Wu Den-yih

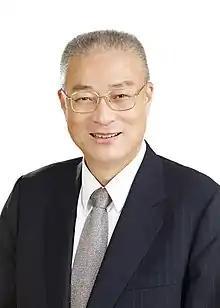
Official portrait, 2012

Wu Den-yih (Chinese: 吳敦義, born 30 January 1948) is a Taiwanese politician. He graduated from National Taiwan University and worked as a journalist before beginning a career in politics with a 1973 appointment to the Taipei City Council. Wu was then elected Magistrate of Nantou County, serving from 1981 to 1989. Following two terms as magistrate, he was named Mayor of Kaohsiung in 1990. Wu remained mayor until 1998, having won the office in a 1994 direct election. He then served two full terms in the Legislative Yuan from 2002 to 2008. Shortly after winning a third term in the legislature, Wu was named Premier of the Republic of China in 2009. He served until 2012, when he and Ma Ying-jeou formed the Kuomintang (KMT) presidential ticket. Wu served as the tenth vice president of the Republic of China, stepping down in 2016. In May 2017, he was elected party chairman. Wu stepped down from the position in January 2020. Previously, Wu had served the KMT as secretary-general from 2007 to 2009, first vice chairman in 2014, and as acting chairman in 2014 and 2015.